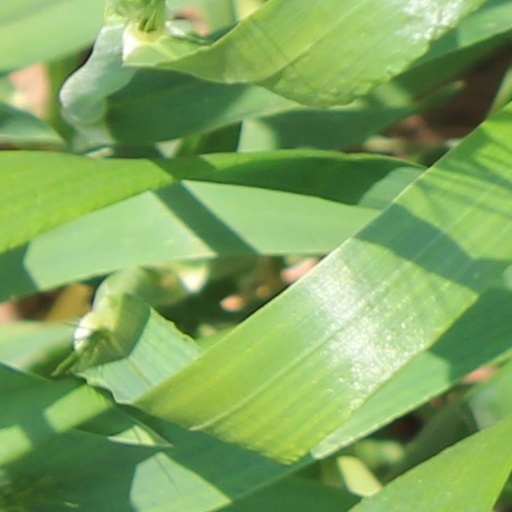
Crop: wheat